Hubble (film)

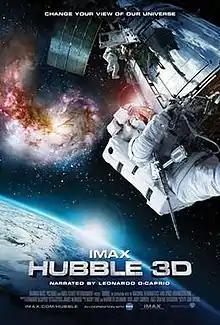
Theatrical release poster

Hubble (also known as Hubble 3D, IMAX: Hubble, or IMAX: Hubble 3D) is a 2010 American documentary film about Space Shuttle missions to repair and upgrade the Hubble Space Telescope. It is narrated by the actor Leonardo DiCaprio.